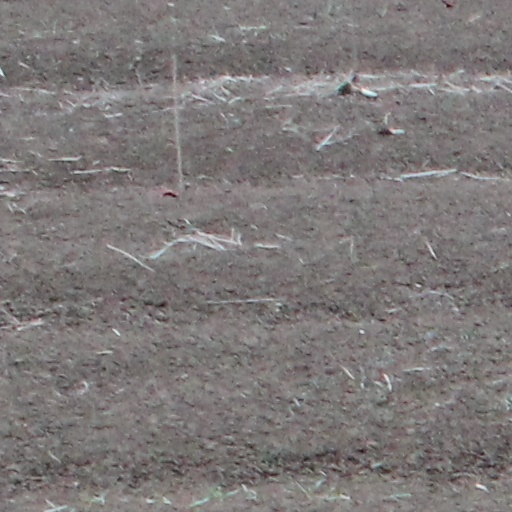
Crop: wheat